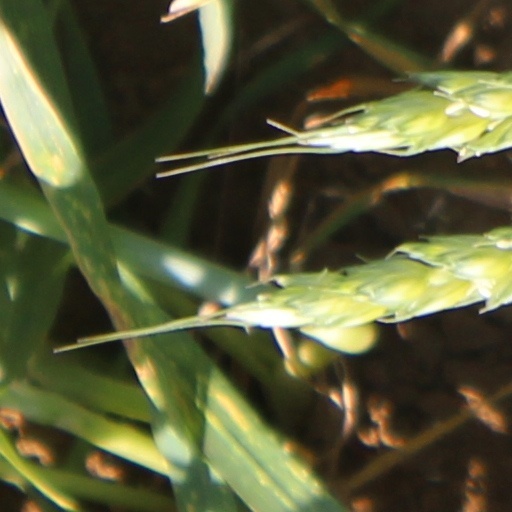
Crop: wheat